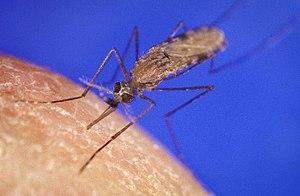
Le genre Anopheles regroupe des moustiques de l'ordre des Diptera, de la famille des Culicidae, sous-famille des Anophelinae. Cette sous-famille comporte également deux autres genres : Bironella et Chagasia, numériquement bien moins nombreux.
La fièvre du caoutchouc est un épisode important de l’histoire économique et sociale des pays ayant des territoires amazoniens, comme le Brésil, la Bolivie, le Pérou, la Colombie et l’Équateur. Cette fièvre, liée à l’extraction et la commercialisation du caoutchouc, eut comme épicentre la région amazonienne, perturbant le processus colonisateur, attirant les richesses et provoquant des transformations culturelles et sociales, en plus de donner une grande impulsion à des villes amazoniennes telles Iquitos au Pérou, Belém do Pará au Brésil et en particulier à la ville brésilienne de Manaus, qui est encore de nos jours la principale ville amazonienne et la capitale de l’État d’Amazonas. La fièvre du caoutchouc connut son apogée entre 1879 et 1912, suivie longtemps après d’une résurrection dans les années 1942-1945.
Anopheles gambiae est le principal complexe d'espèces cryptiques vecteur du paludisme sévissant en Afrique et découvert en 1902, comme une nouvelle espèce, par Giles.
Les nématocères, Nematocera, forment un sous-ordre d'insectes diptères, dont les antennes sont généralement en forme de fil, avec des ailes longues et plus de trois articles par antenne. Bien que regroupant un ensemble paraphylétique de familles, ce terme est encore fréquemment utilisé pour désigner les diptères à allure de moucherons ou de moustiques, par opposition à ceux qui ressemblent plutôt à des mouches.